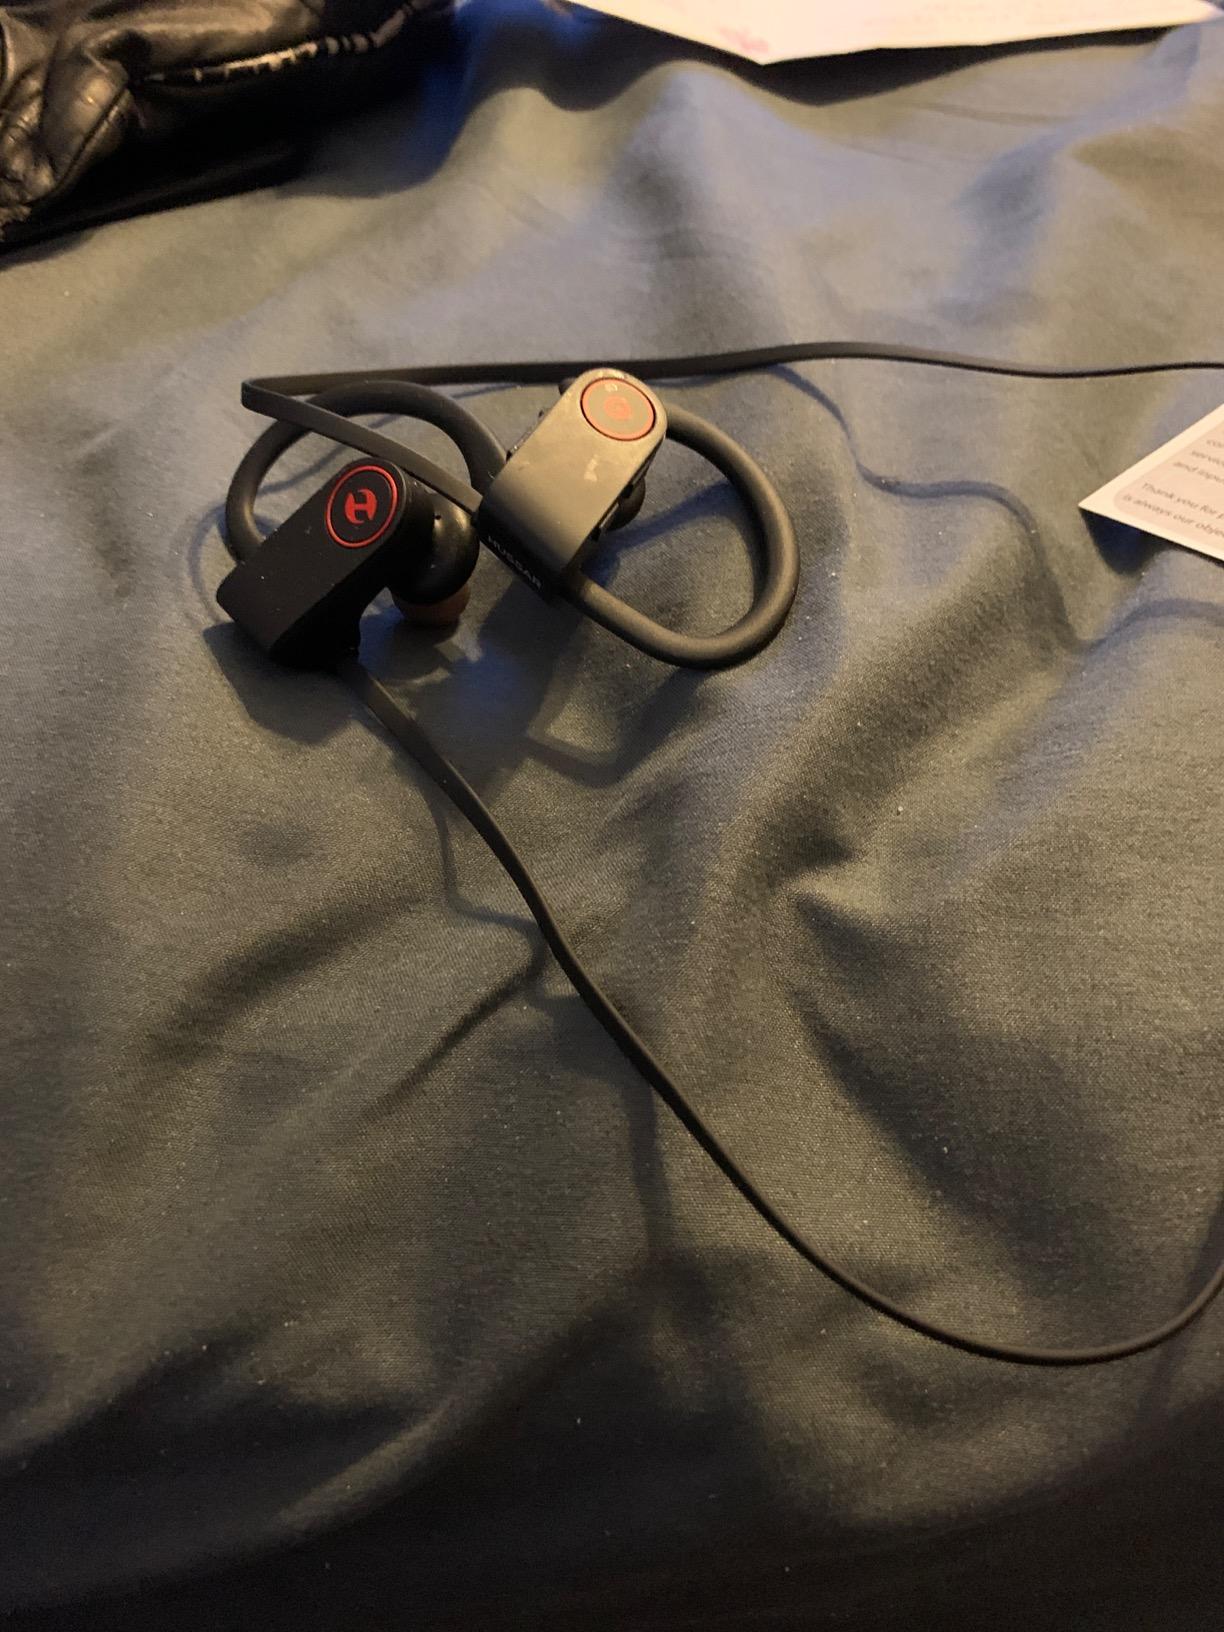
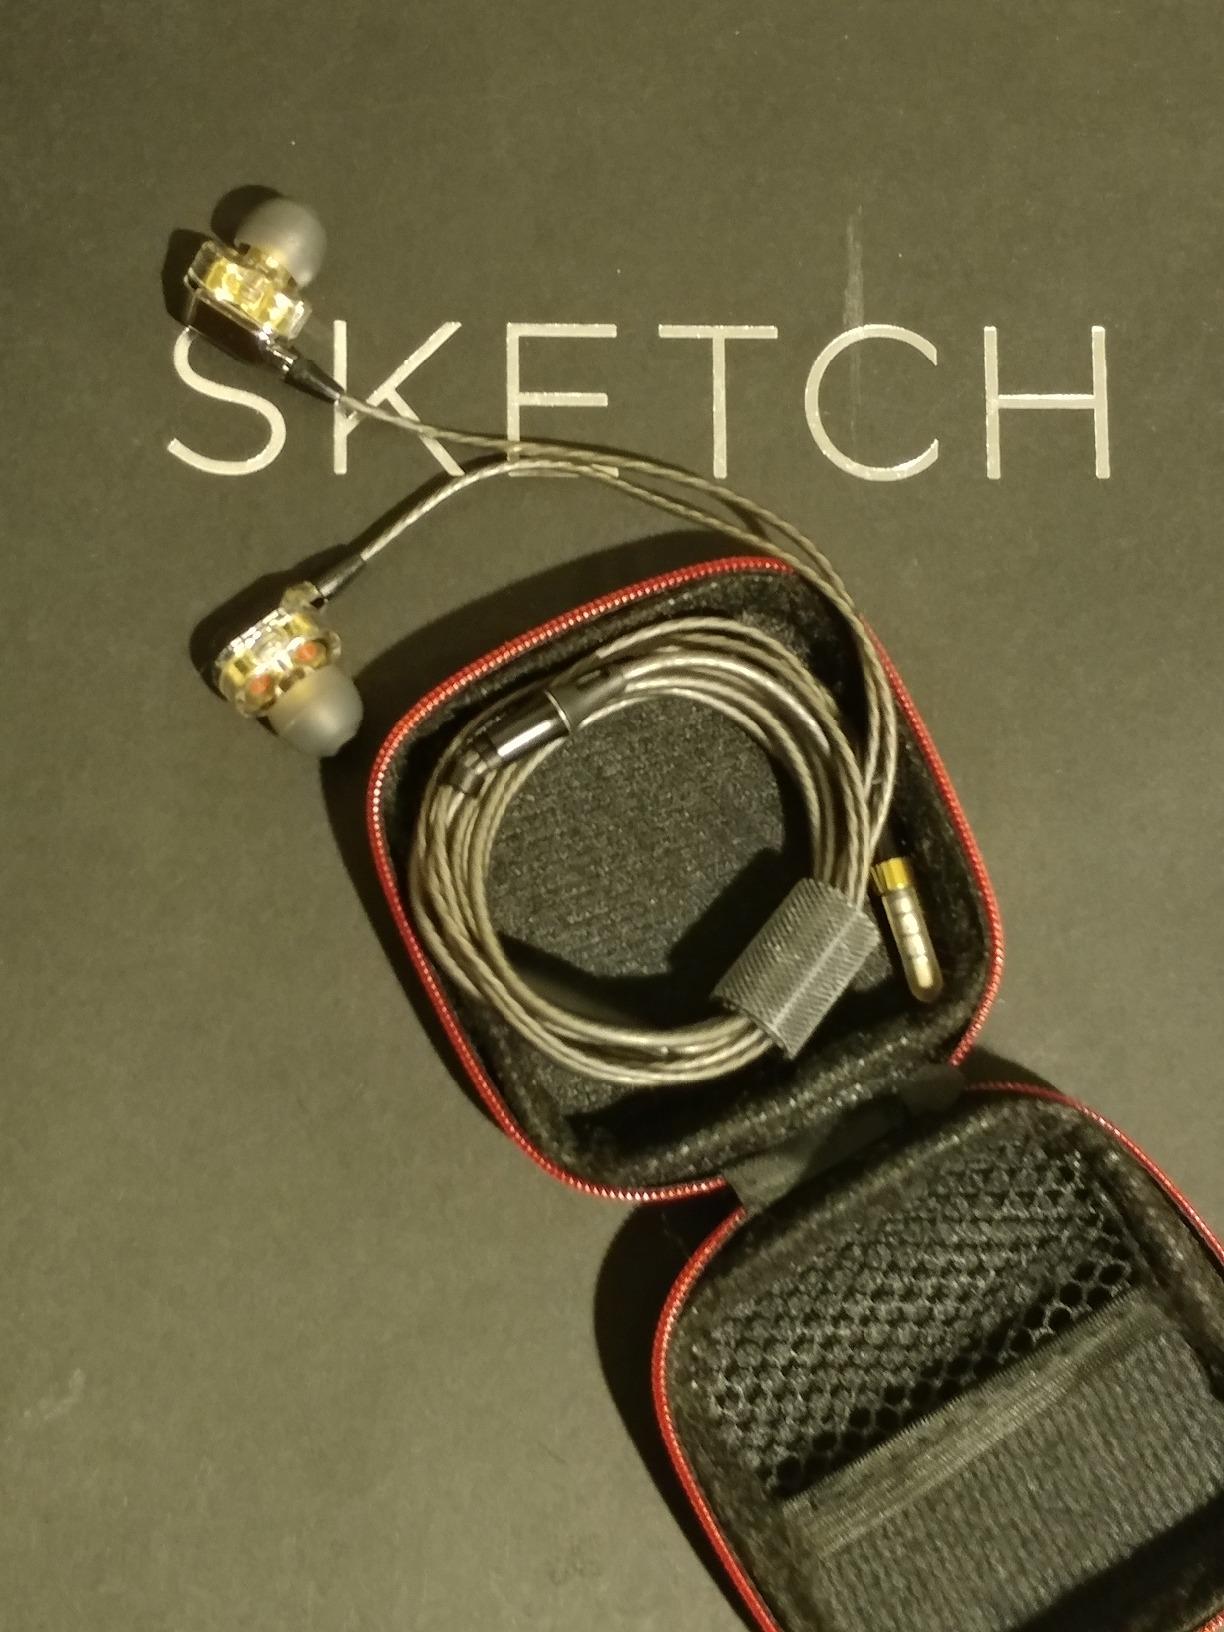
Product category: headphones
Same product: no